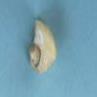
Maize quality: Bad